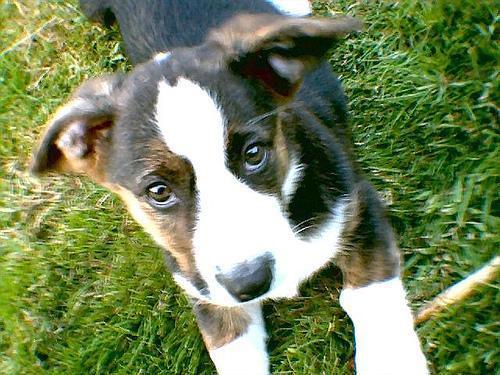
Cardigan